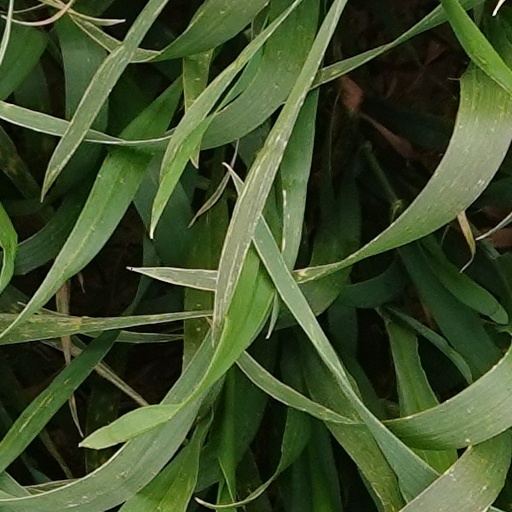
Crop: wheat